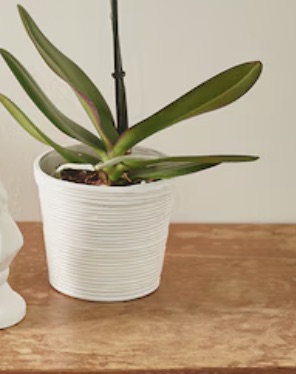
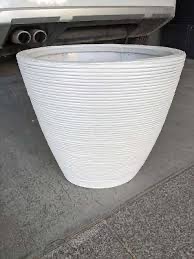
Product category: misc
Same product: yes